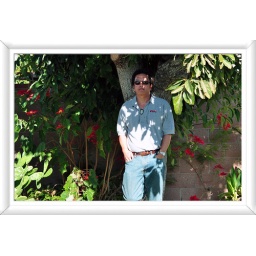
male standing pose by the tree with background of flowers and a wall.